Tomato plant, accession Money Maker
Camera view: tilt-top (135 deg); turntable rotation: 150 degrees
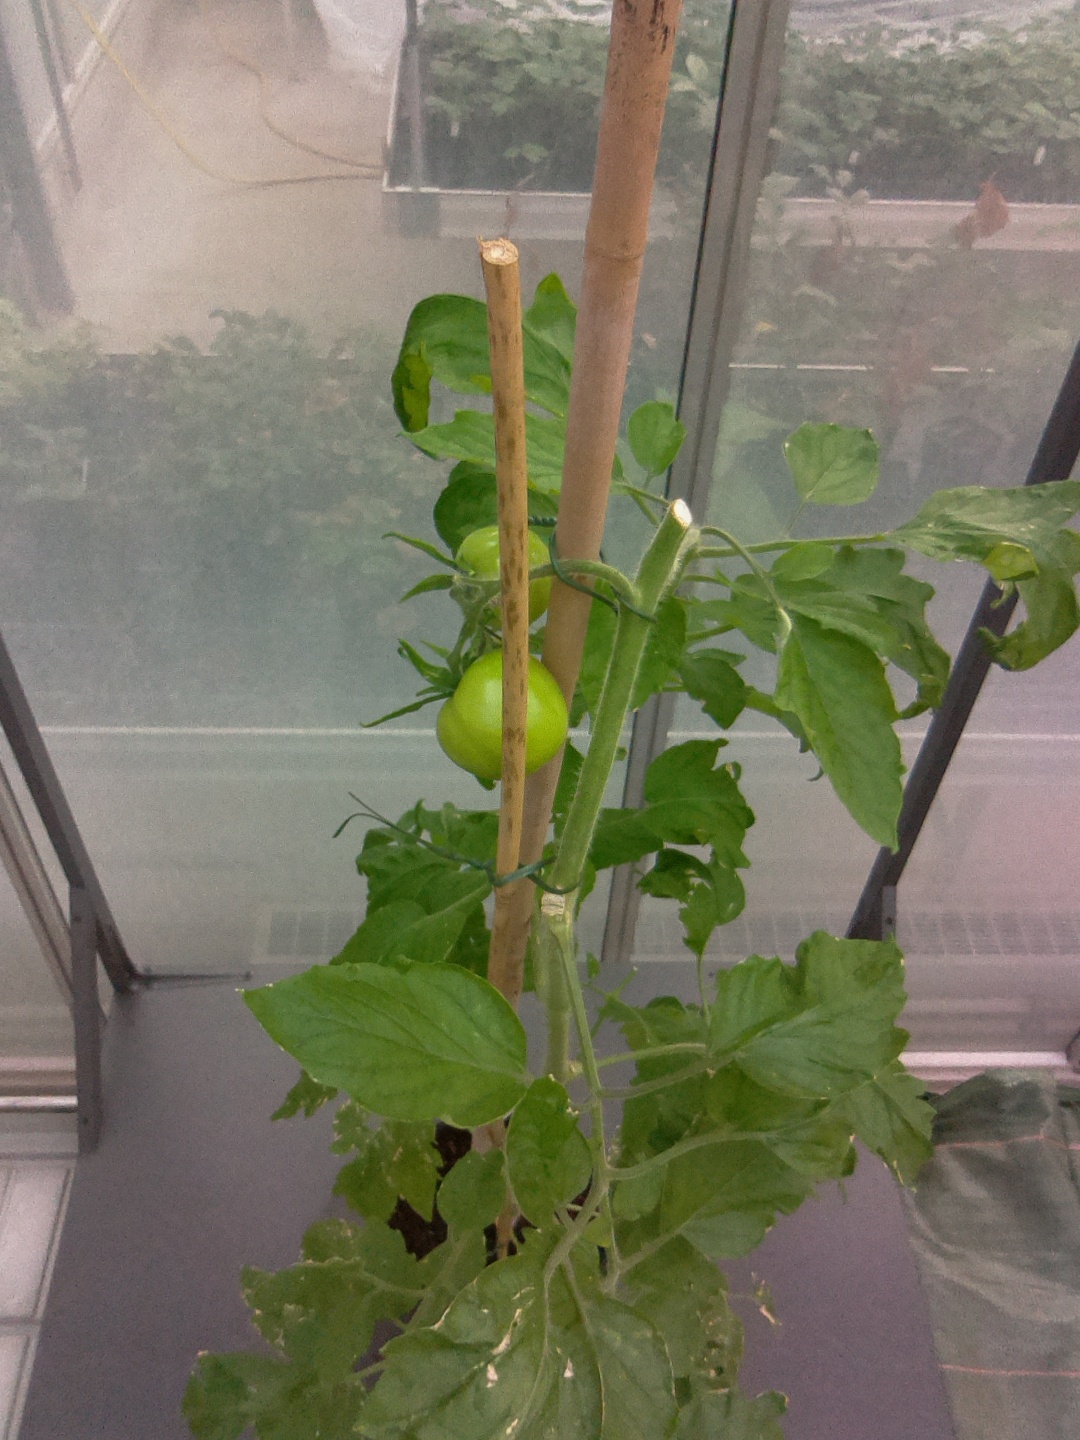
BBCH growth stage 73: 30%-40% of final fruit size